Rowing at the 2015 Pan American Games

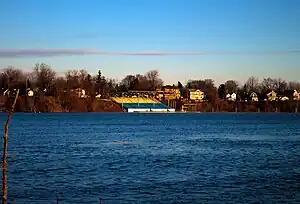
The Royal Canadian Henley Rowing Course, in St. Catharines, was the venue for the rowing competitions.

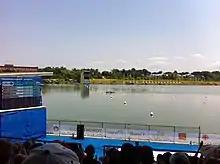
During the competition

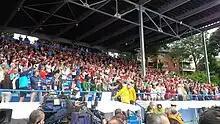
The crowd during the competition

A total of 14 countries have qualified athletes. The number of athletes a nation has entered is in parentheses beside the name of the country.